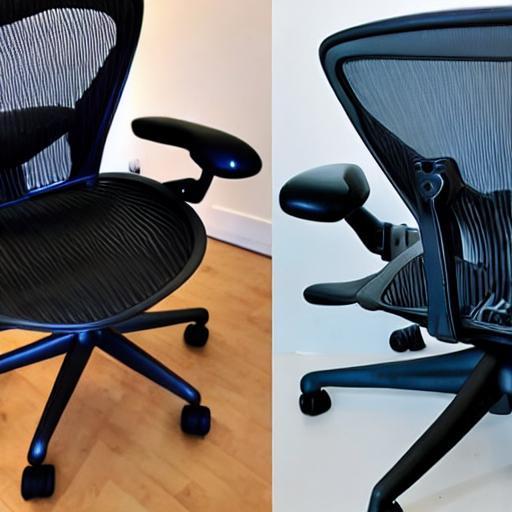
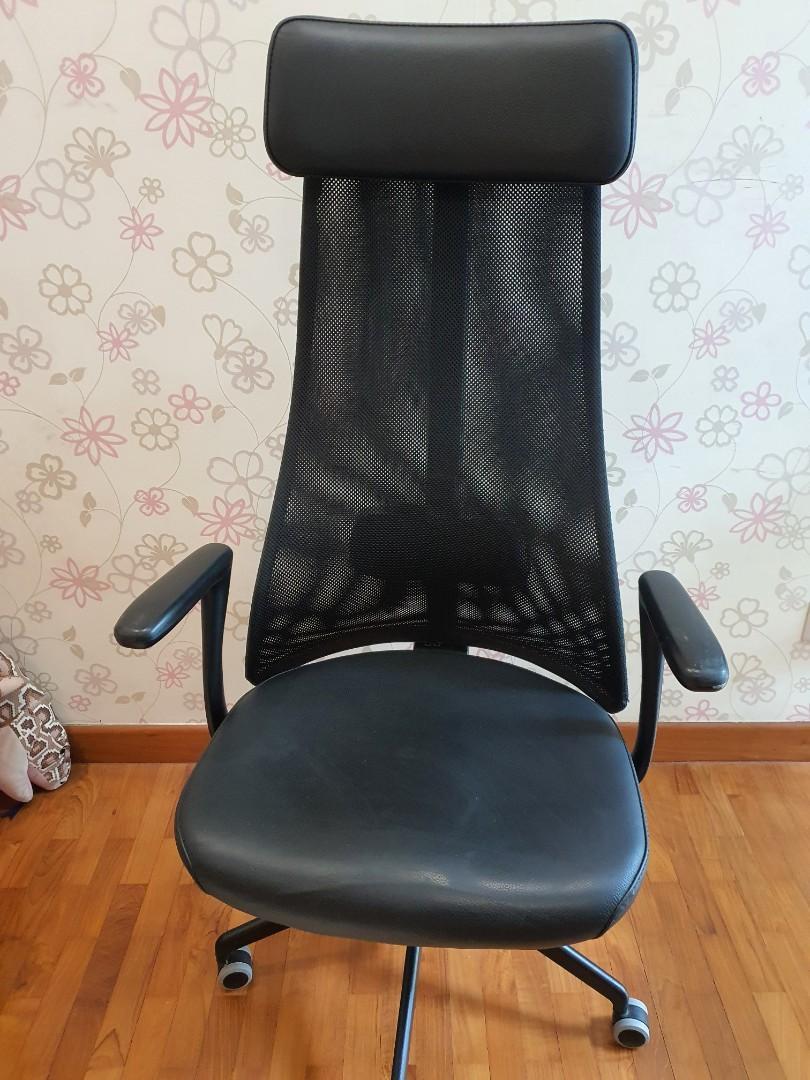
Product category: items_chair
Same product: no